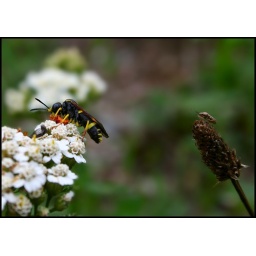
A natural scene in the macro world. A carnivore wasp eating a flying insect (the orange one)... and the other insect observing...